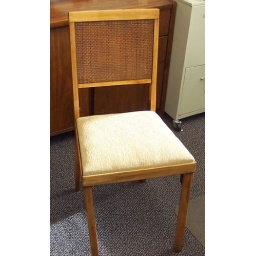
The folding chairs found on Ebay were refinished and covered with the couch material to tie them in to the interior.